Auditory cortex

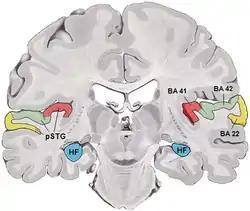
Coronal section of a human brain. BA41(red) and BA42(green) are auditory cortex. BA22(yellow) is Brodmann area 22, HF(blue) is hippocampal formation and pSTG is posterior part of superior temporal gyrus.

The auditory cortex is the part of the temporal lobe that processes auditory information in humans and many other vertebrates. It is a part of the auditory system, performing basic and higher functions in hearing, such as possible relations to language switching. It is located bilaterally, roughly at the upper sides of the temporal lobes – in humans, curving down and onto the medial surface, on the superior temporal plane, within the lateral sulcus and comprising parts of the transverse temporal gyri, and the superior temporal gyrus, including the planum polare and planum temporale (roughly Brodmann areas 41 and 42, and partially 22).